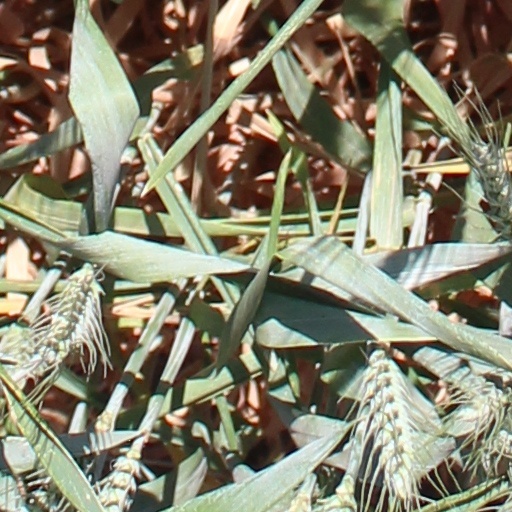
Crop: wheat